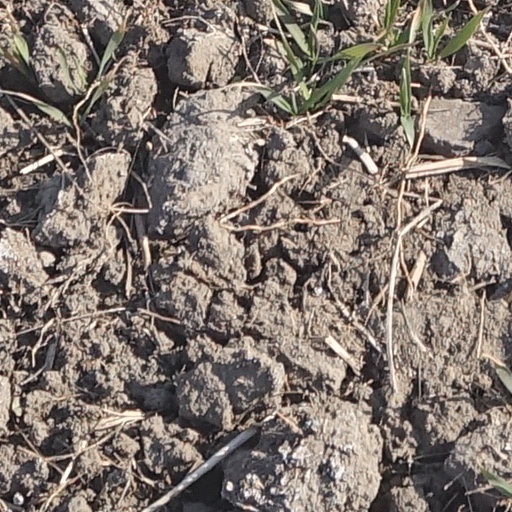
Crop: wheat